Crass

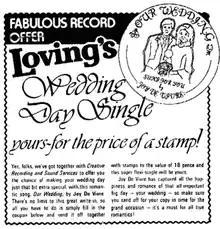
"Loving" ad for "Our Wedding"

Crass released their third album, "Penis Envy", in 1981. This marked a departure from the hardcore punk image that "The Feeding of the 5000" and "Stations of the Crass" had given the group. It featured more complex musical arrangements and female vocals by Eve Libertine and Joy De Vivre (singer Steve Ignorant was credited as "not on this recording"). The album addressed feminist issues, attacking marriage and sexual repression.